2015 Lehigh Mountain Hawks football team

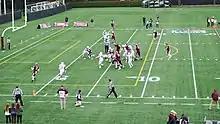
Lehigh Mountain Hawks vs Fordham Rams, October 24, 2015

The 2015 Lehigh Mountain Hawks football team represented Lehigh University in the 2015 NCAA Division I FCS football season. They were led by tenth-year head coach Andy Coen and played their home games at Goodman Stadium. They were a member of the Patriot League. They finished the season 6–5, 4–2 in Patriot League play to finish in third place.